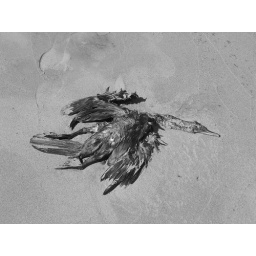
Dead bird in the sand